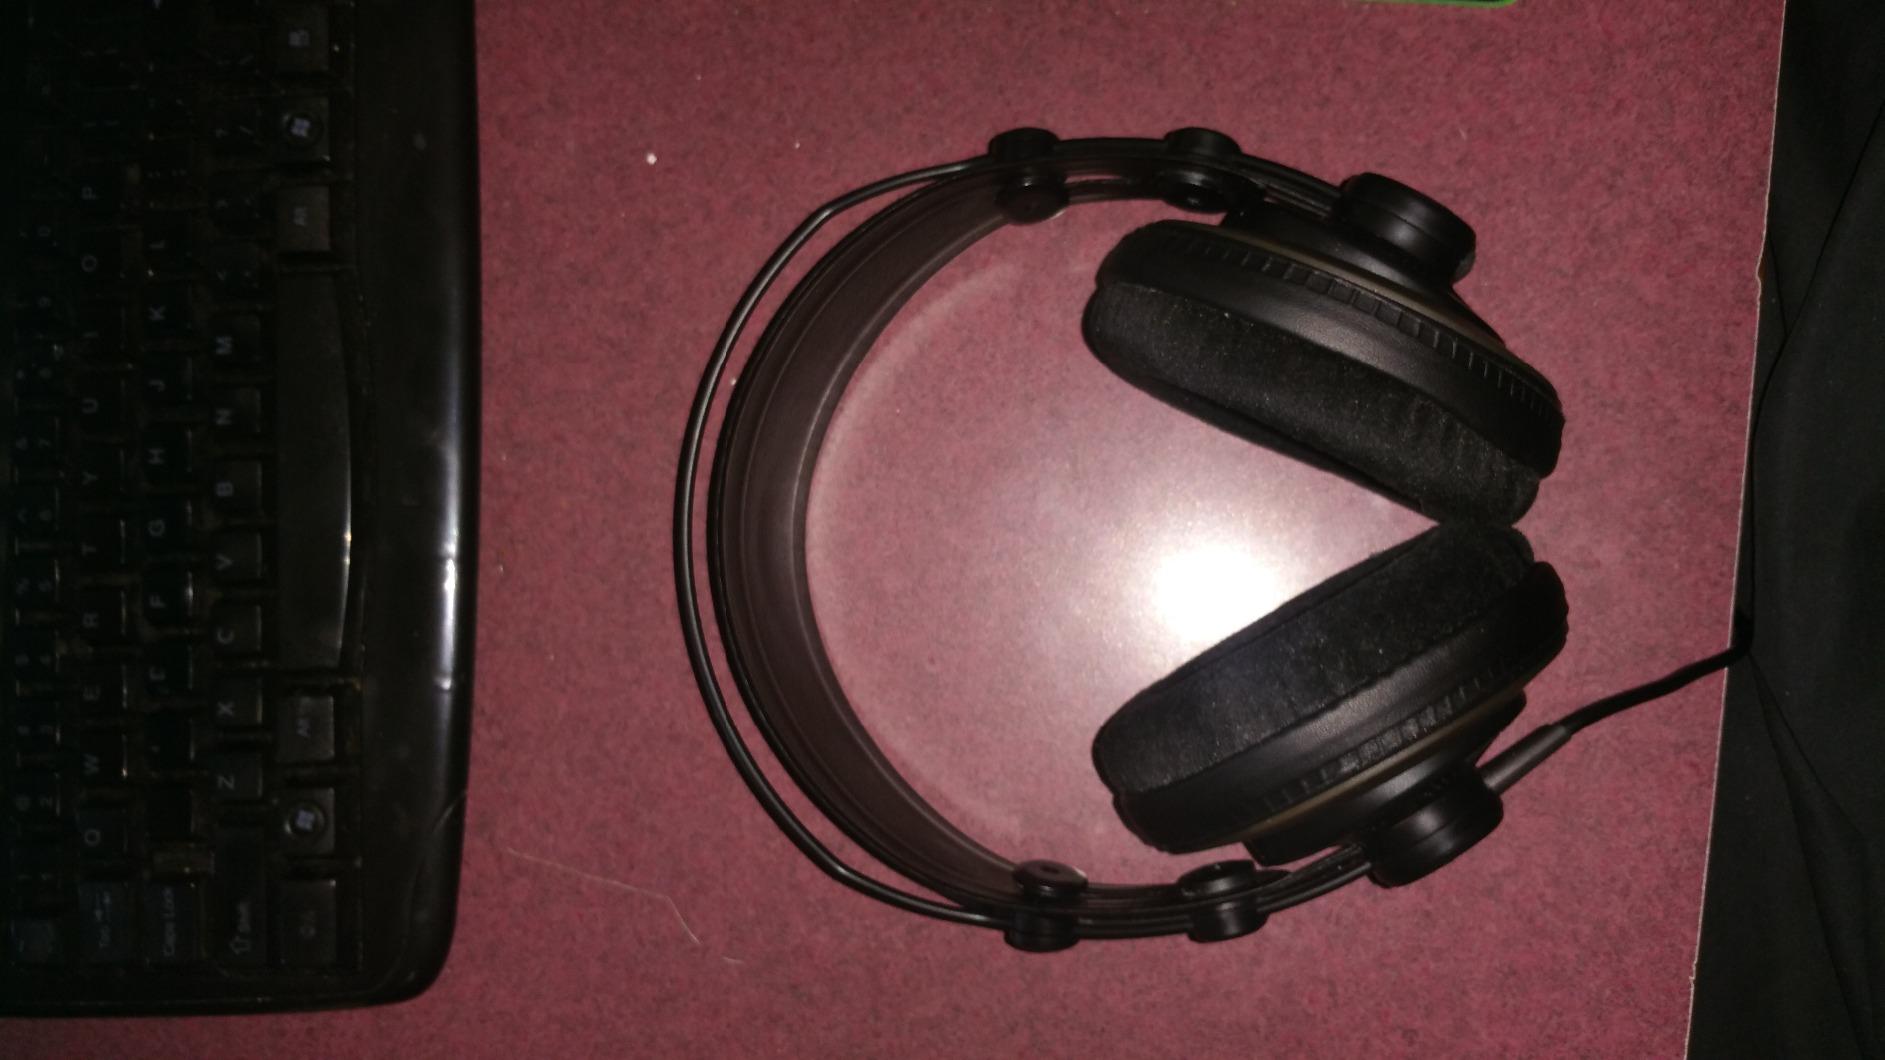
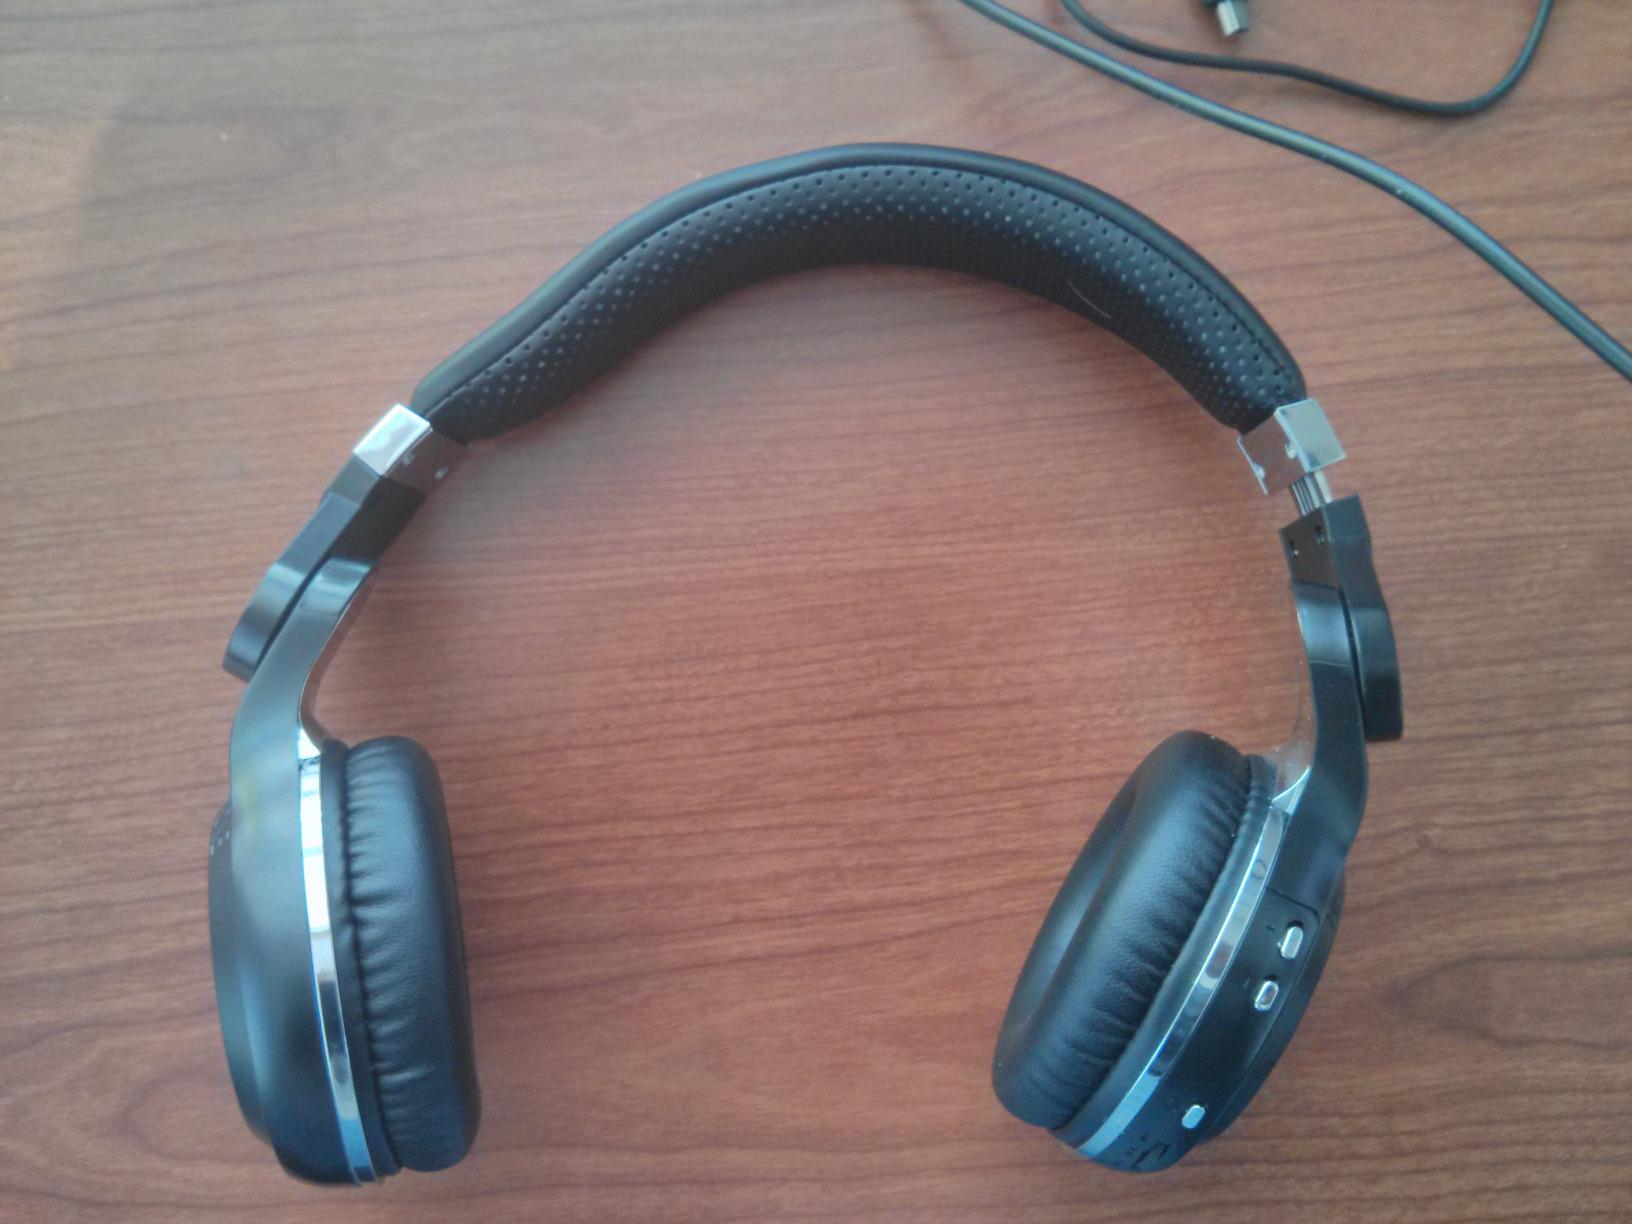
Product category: headphones
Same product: no